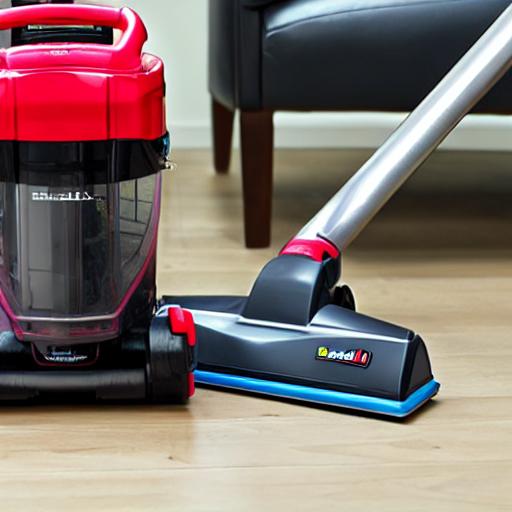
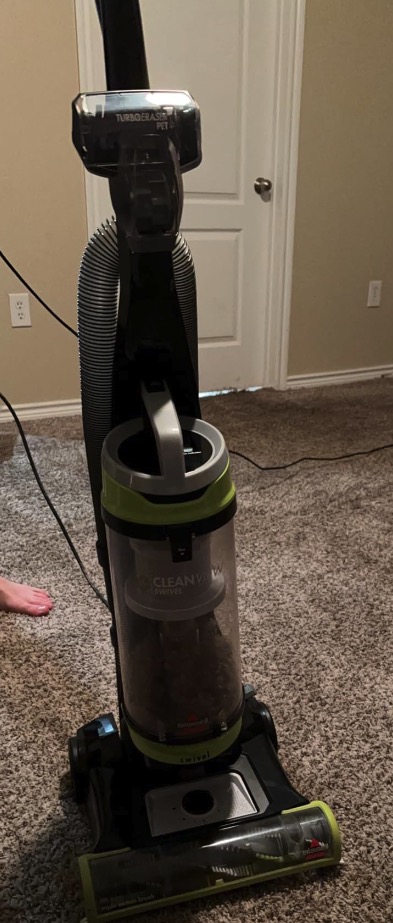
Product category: items_vacuum
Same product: no